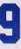
Number: 9